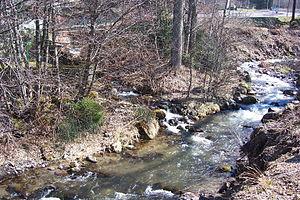
La Dordogne, un peu en amont de la ville Mont-Dore
La Dordogne est un cours d'eau français qui prend naissance au Puy de Sancy, point culminant du Massif central, dans la chaîne des monts Dore. Elle conflue avec la Garonne pour former l'estuaire de la Gironde qui débouche sur l'océan Atlantique après avoir traversé le département de la Dordogne et une partie de celui de la Gironde, dans le Bassin aquitain.